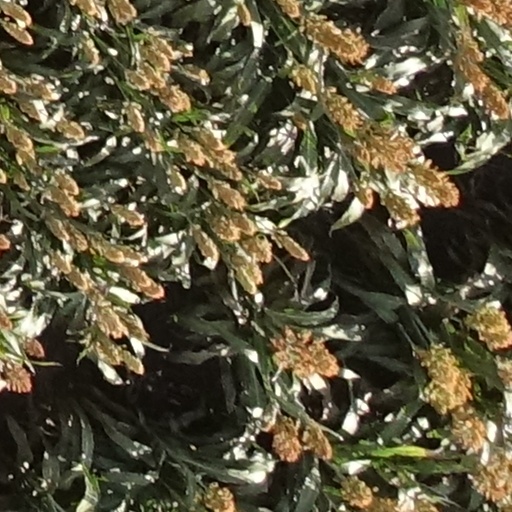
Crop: sorghum